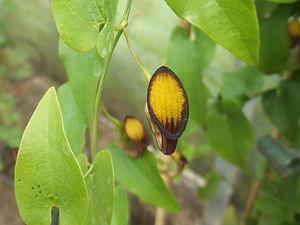
L'aristoloche élevée ou aristoloche toujours verte est une espèce de plante de la famille des Aristolochiaceae.